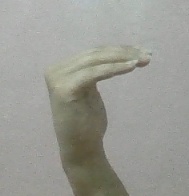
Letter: haa